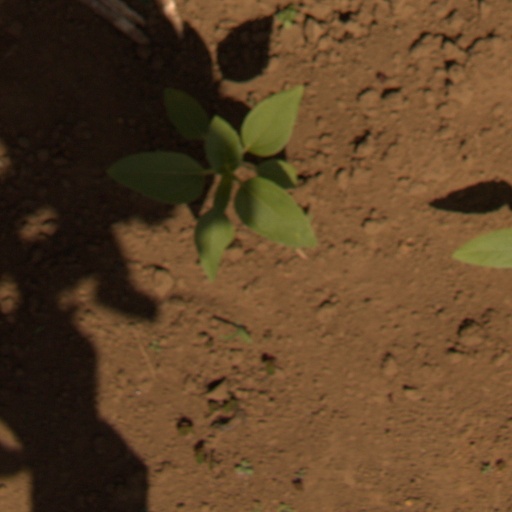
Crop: Jerusalem artichoke